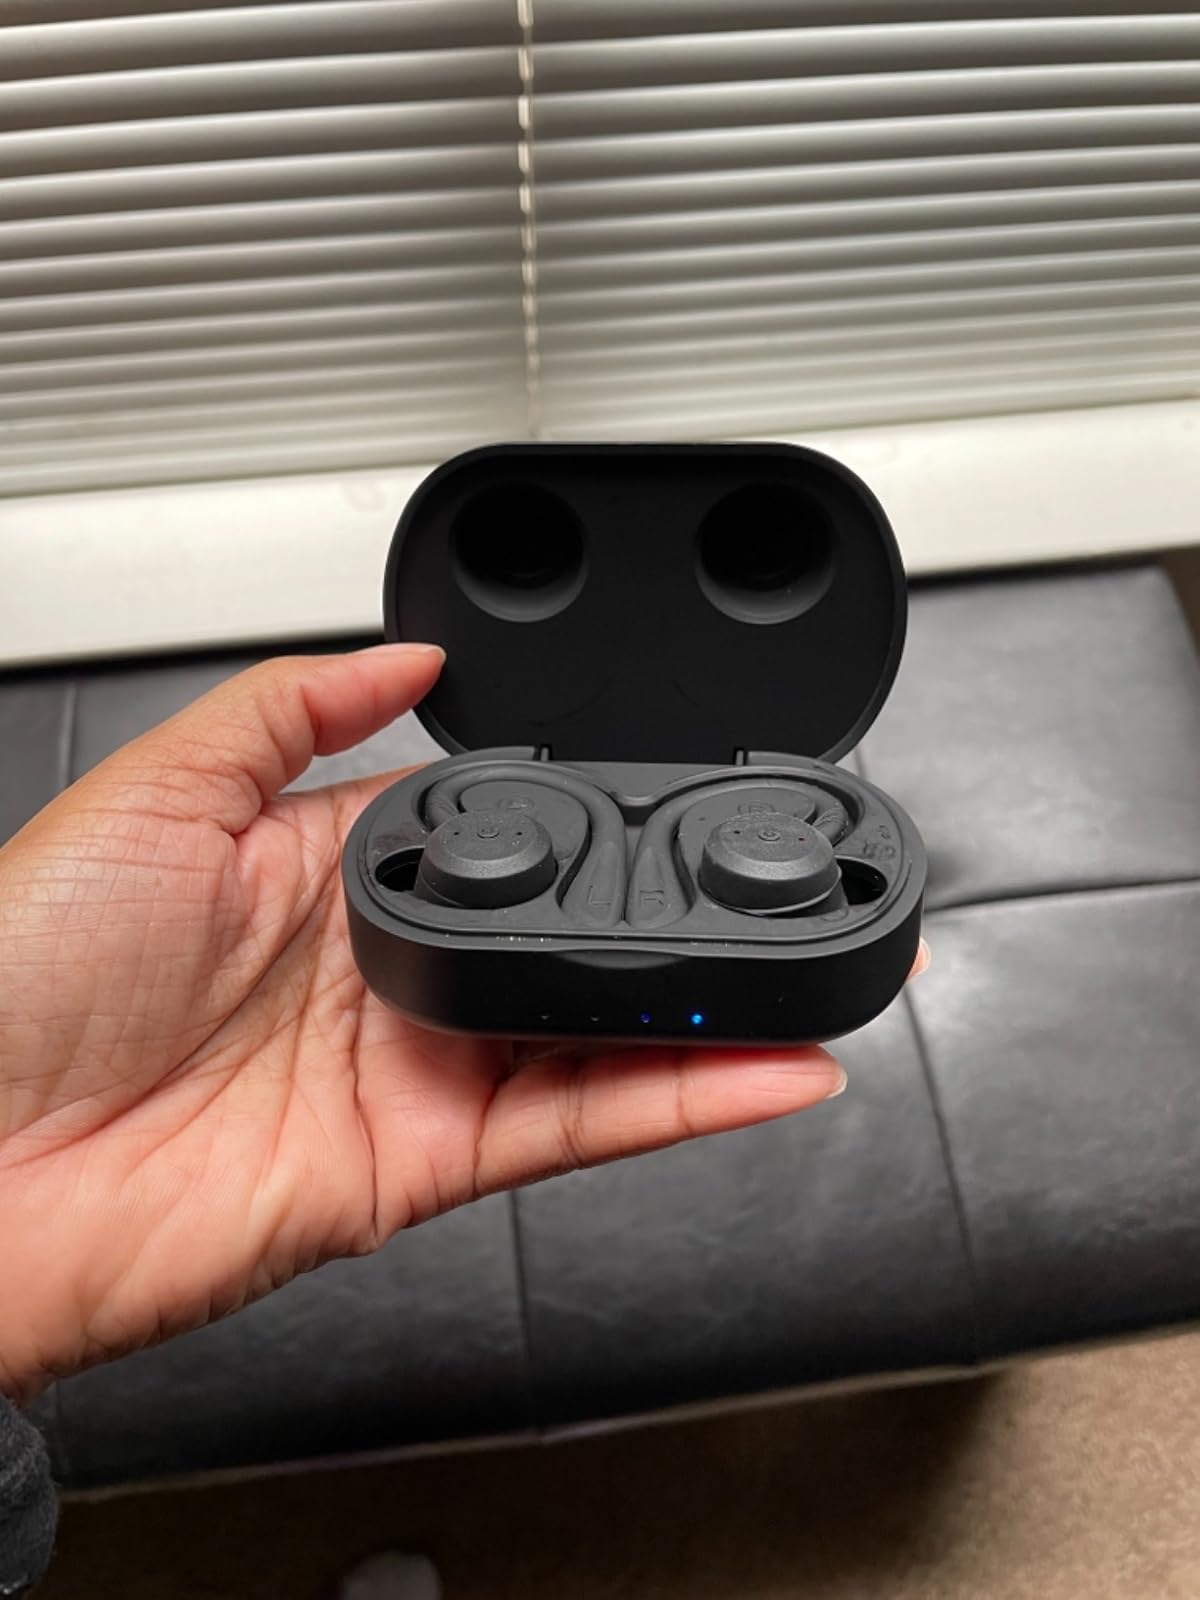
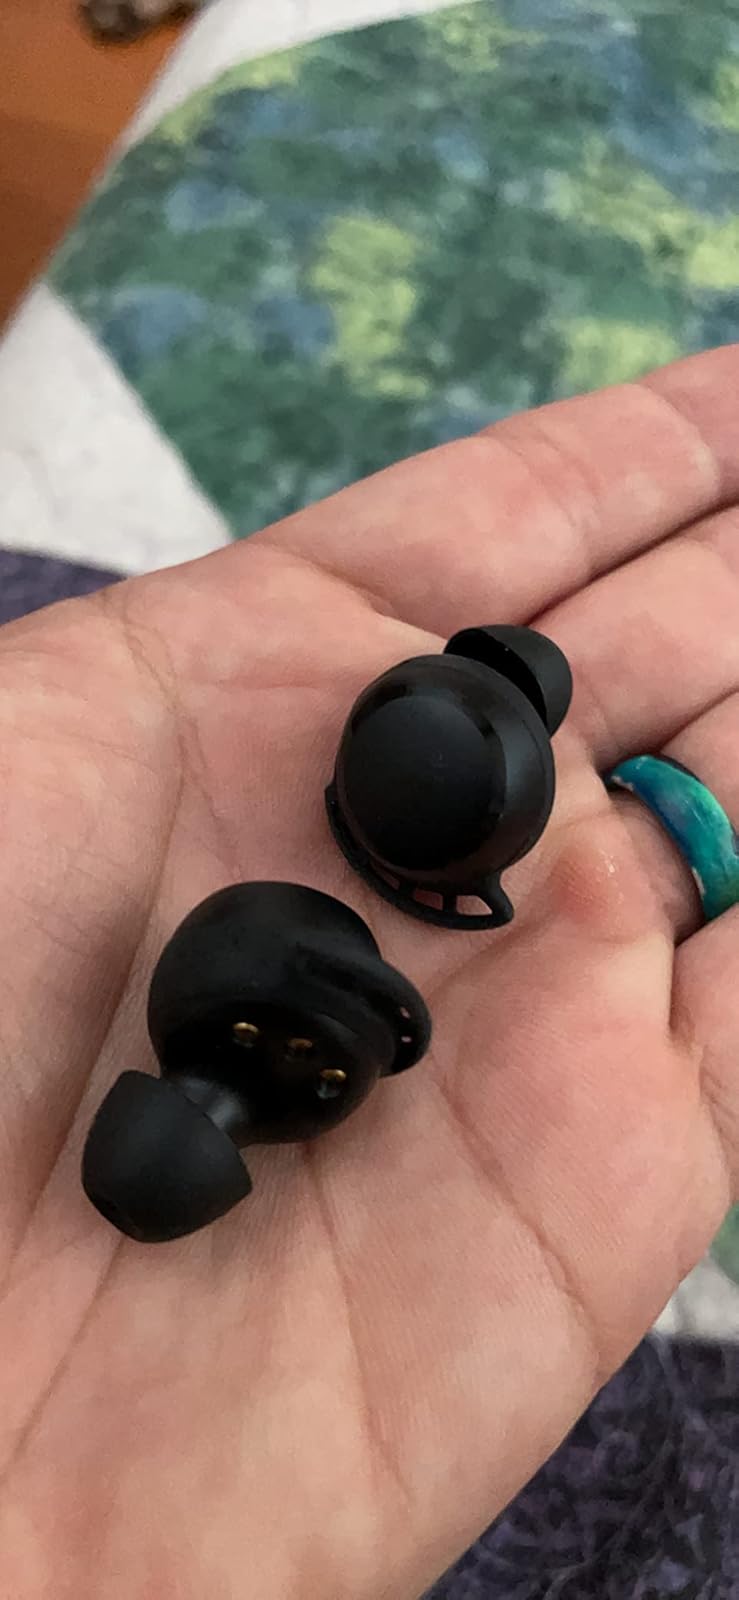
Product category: earbuds
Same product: no